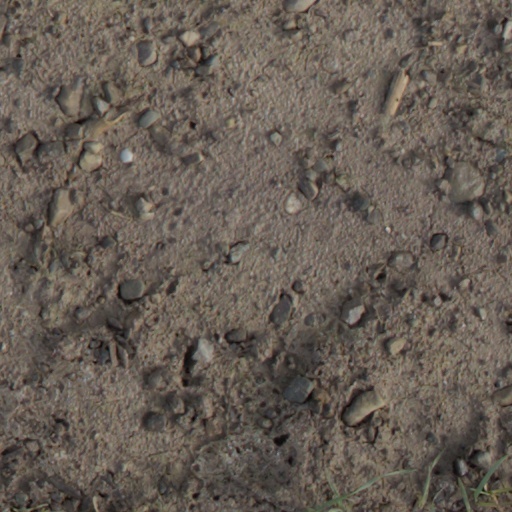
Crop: wheat